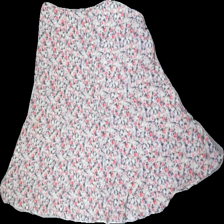
View: back
Type: Skirt
Category: Ladies
Brand: Not in the list
Brand text on label: ÅHLENS
Colors: Beige, Pink, Yellow, Multicolor
Material: 100% Visc
Pattern: Floral print
Cut: Regular
Size: 38
Season: Summer
Price range: 50-100
Recommended usage: Reuse